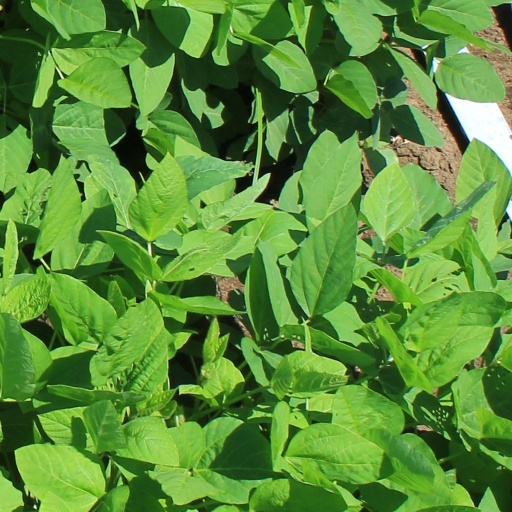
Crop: soybean